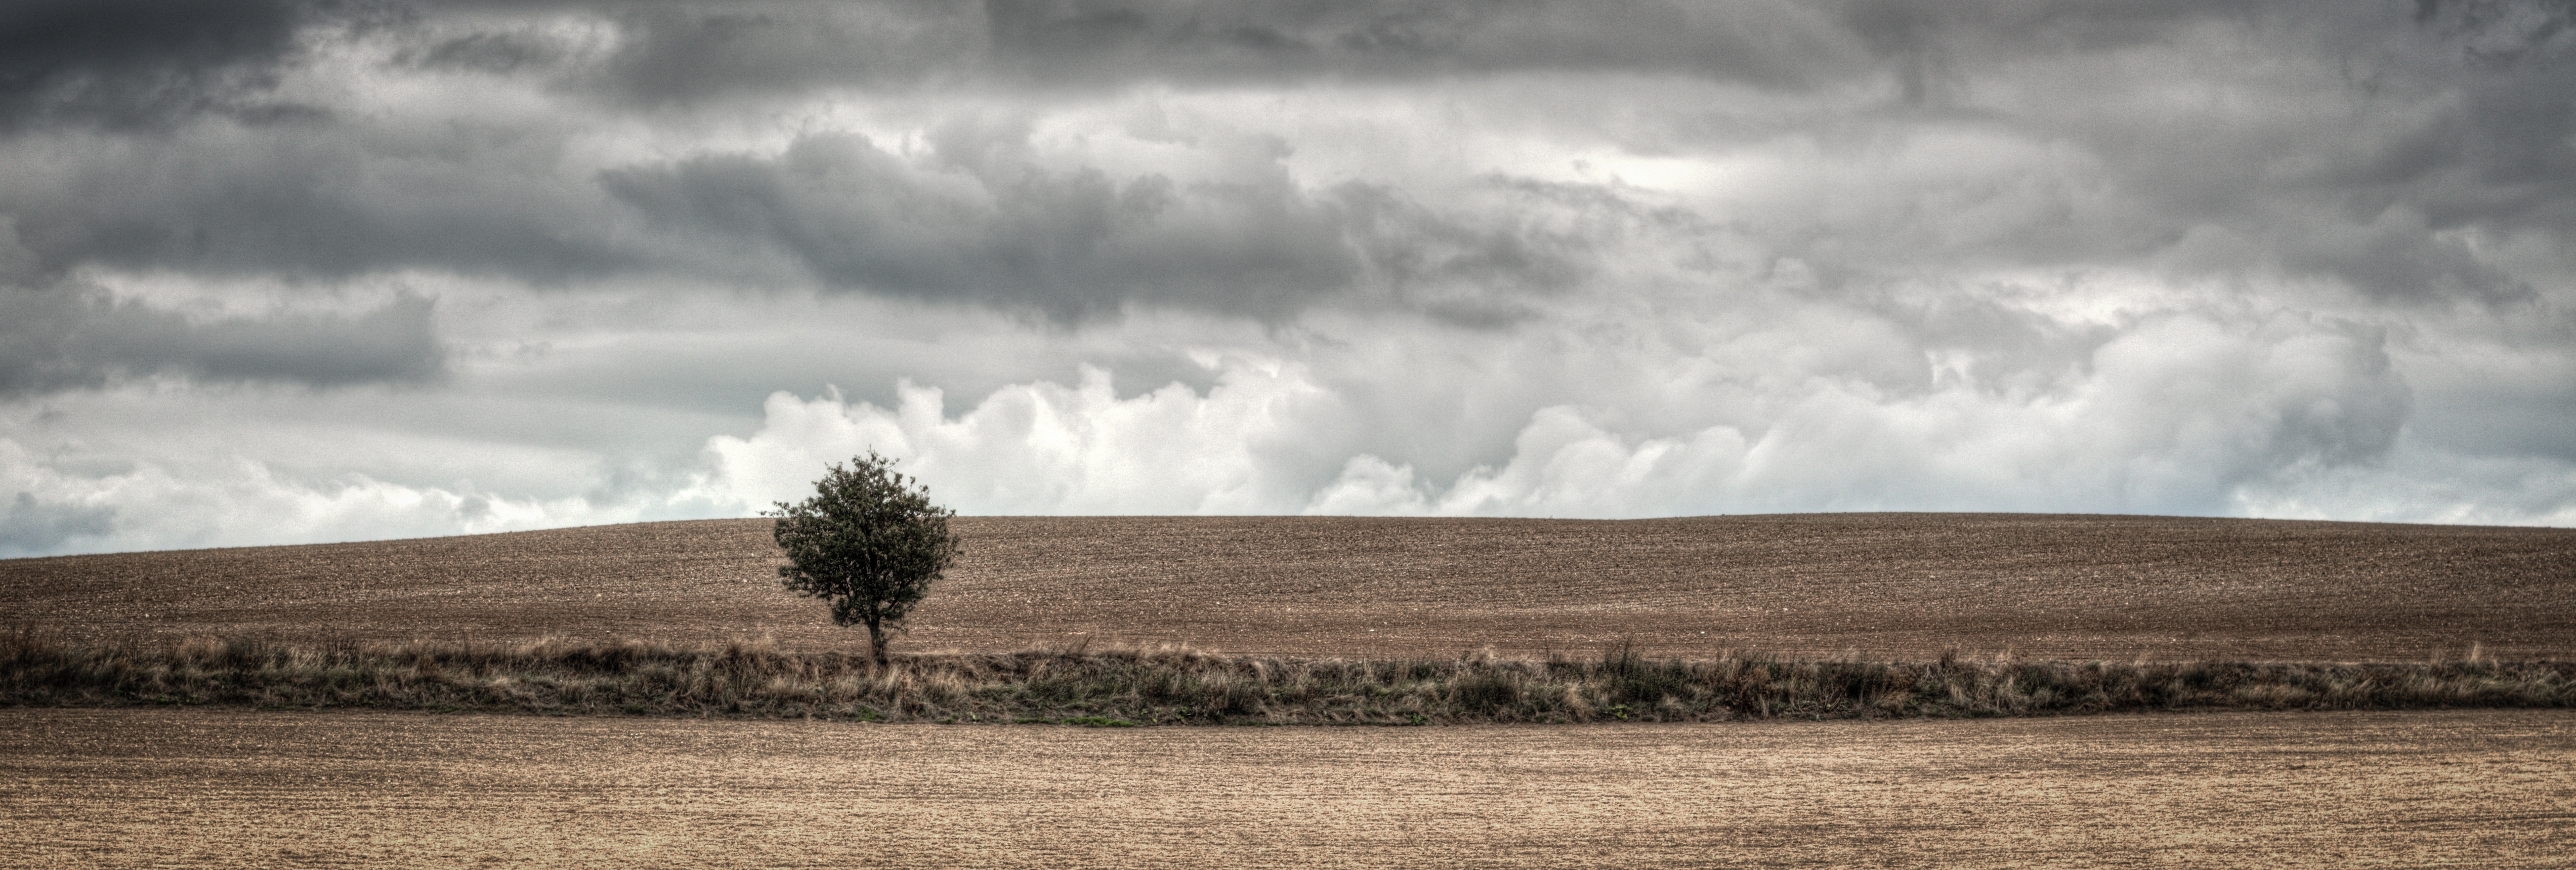
landscape, tree, nature, outdoor, horizon, cloud, structure, sky, wood, field, prairie, wind, recreation, environment, green, heaven, scenic, scenery, weather, soil, agriculture, tourism, material, plain, life, trees, clouds, grassland, wooden, plateau, beauty, fantasy, plowing, shading, ecosystem, atmospheric, steppe, rural area, admiration, raw material, plow, meteorological phenomenon, atmospheric phenomenon, grass family